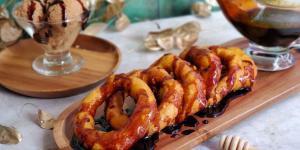
picarones peruanos